153d Airlift Wing

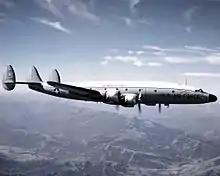
The 153d ATG operated the C-121G from 1963 to 1972.

In the meantime, the 153d Tactical Airlift Group expanded to regularly flying missions with the US Southern Command out of Howard AFB, Panama, as part of Operation Phoenix Oak. From supplying embassies in Central and South America, to searching for sinking ships in the middle of tropical storms, the Wyoming C-130s and aircrews have carried out military and humanitarian missions, right up to the present day. Those missions continued through Operation Just Cause in 1989-90 when Panama was designated a combat zone.